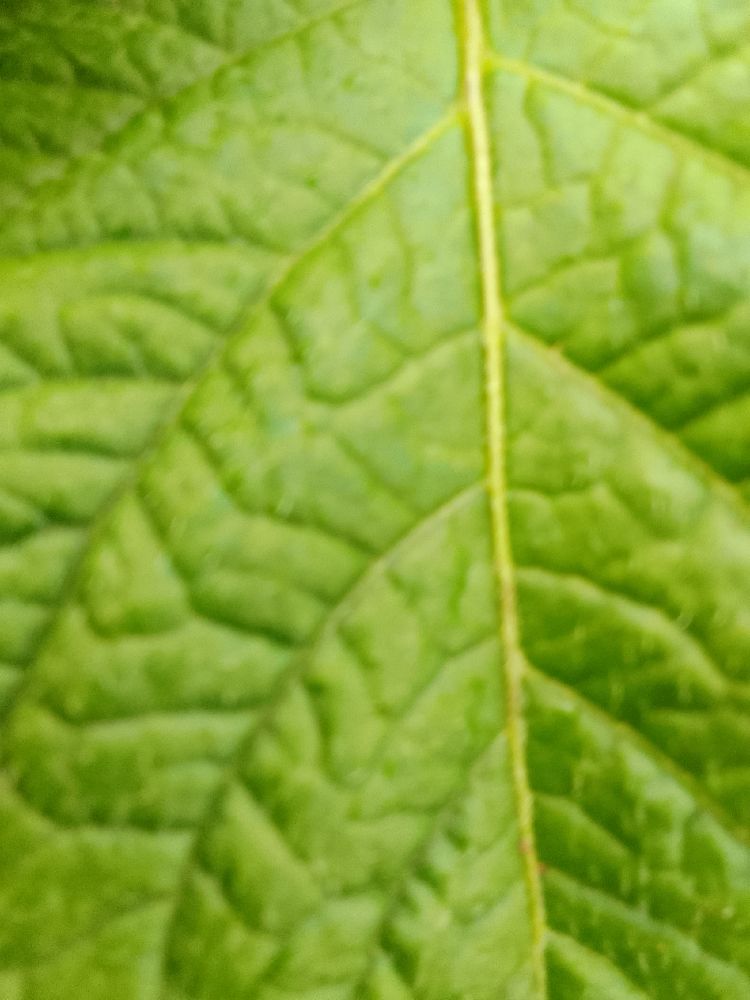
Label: Healthy